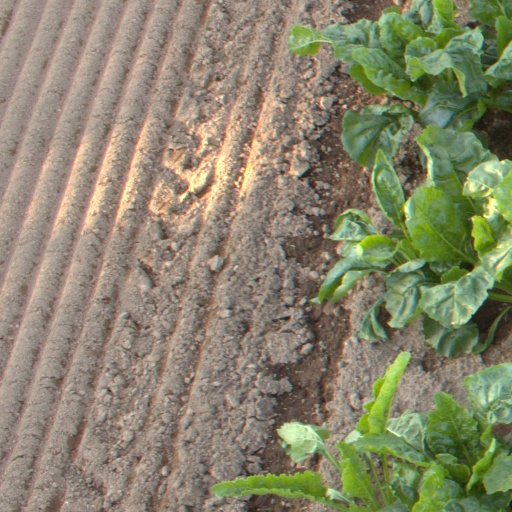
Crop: sugar beet